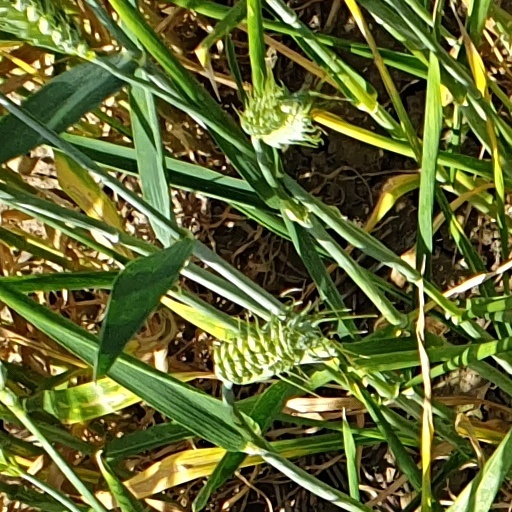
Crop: wheat